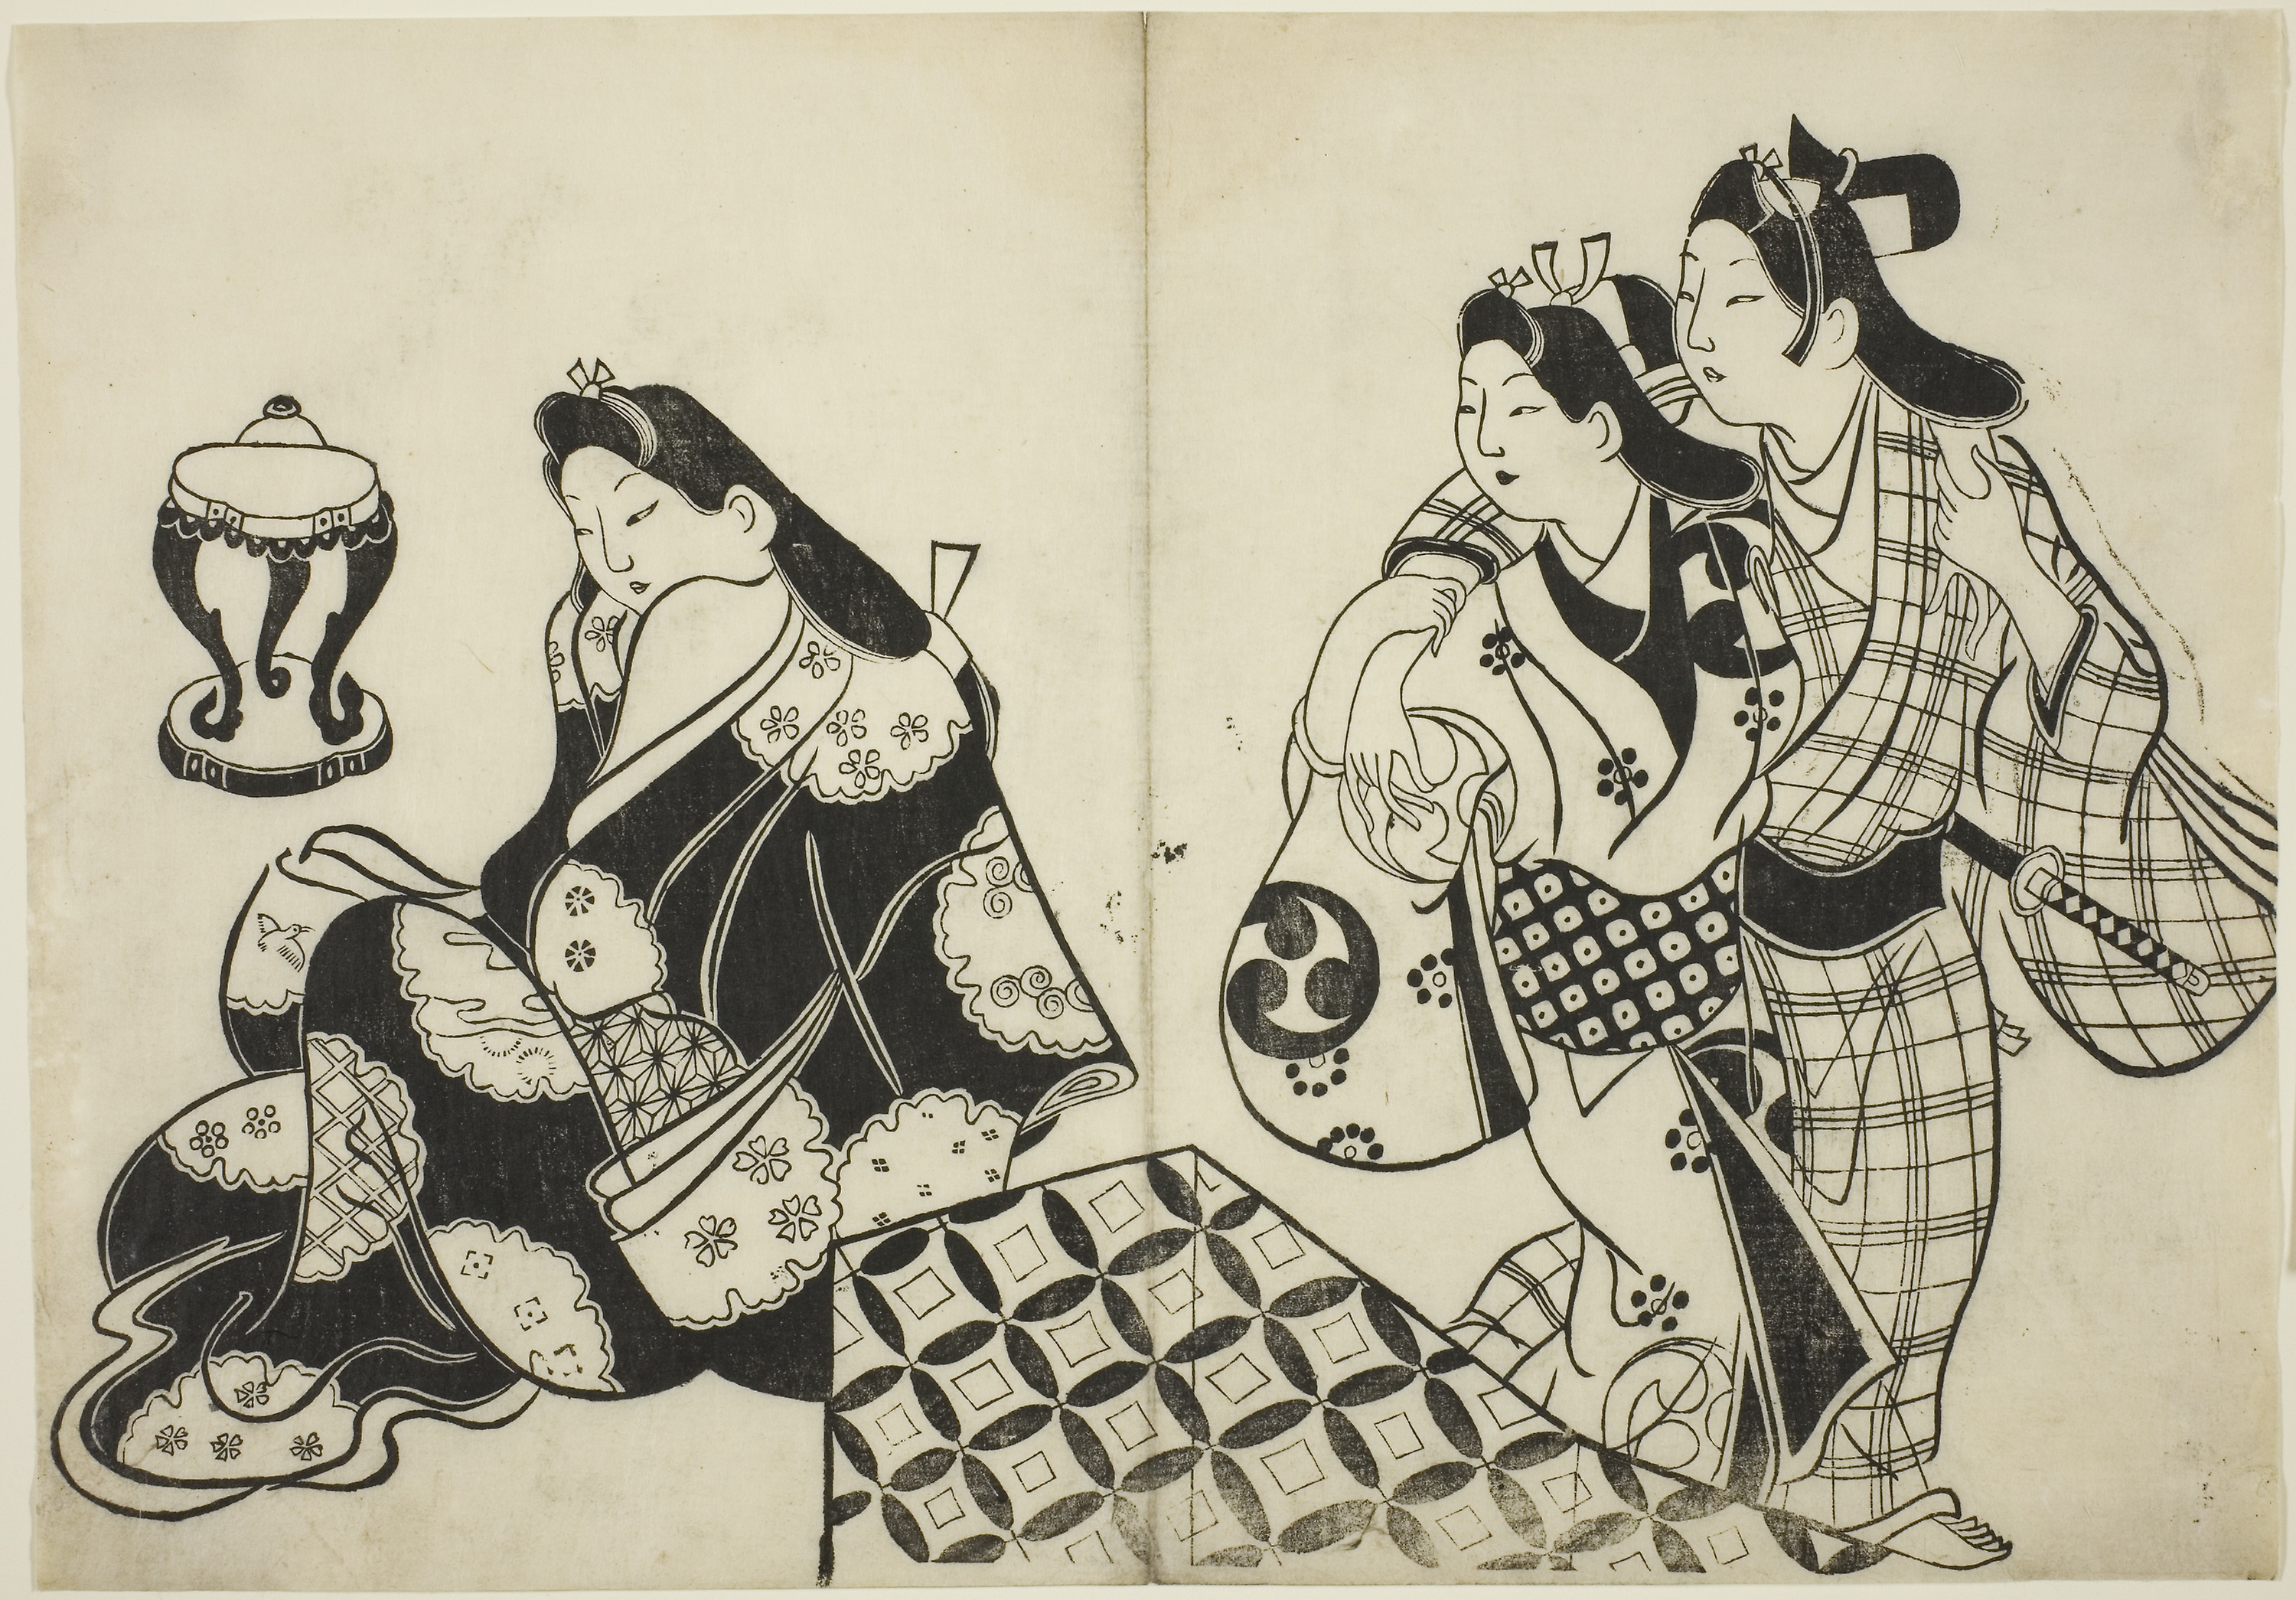
cartoon, illustration, drawing, art, font, printmaking, sketch, visual arts, style